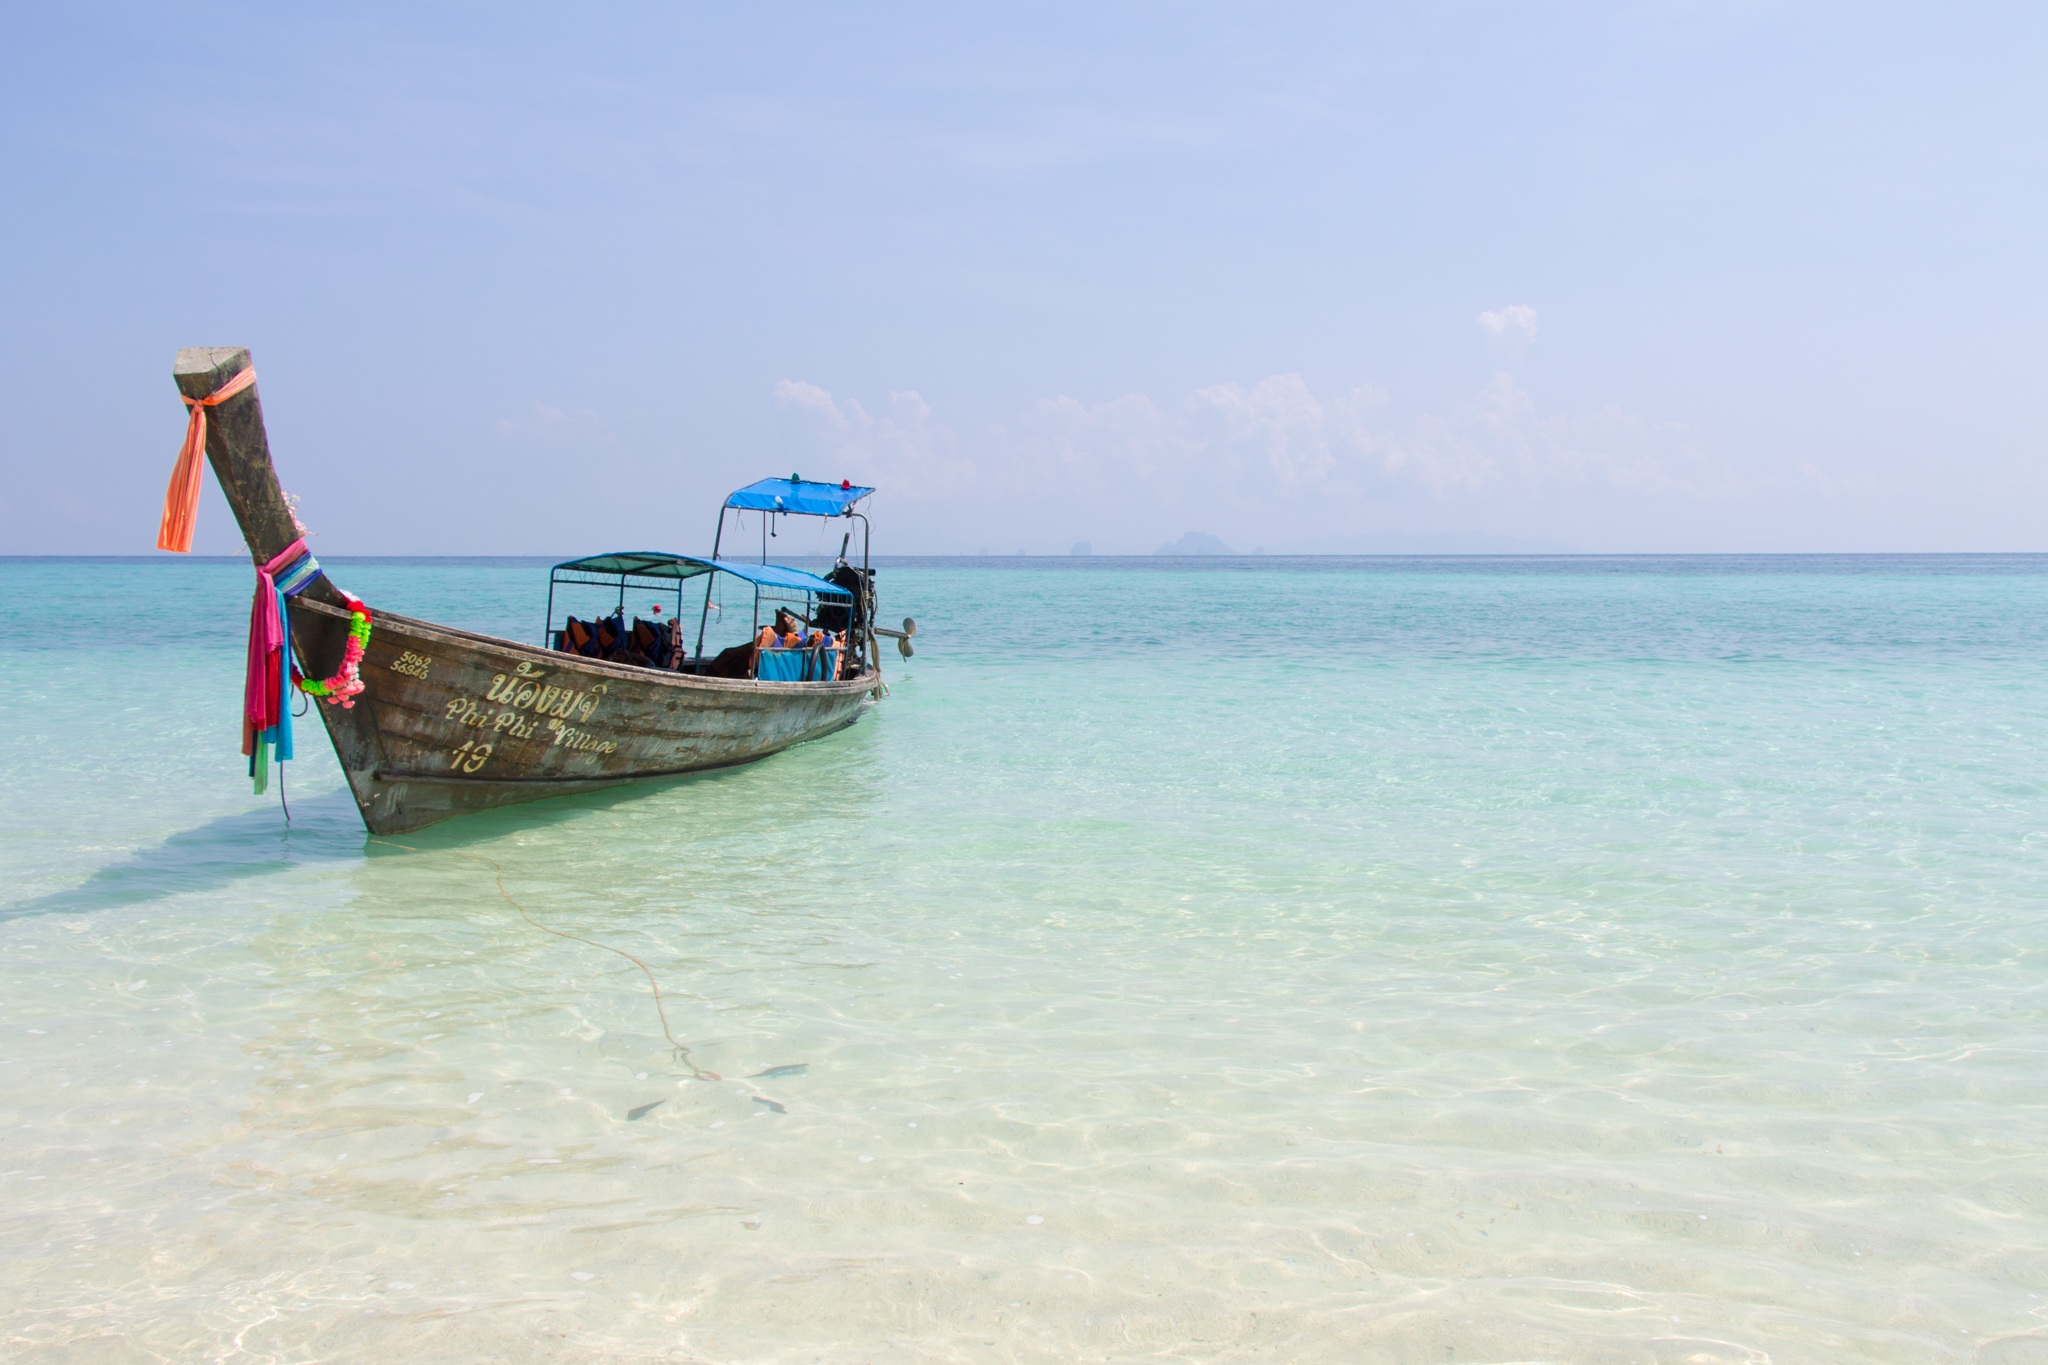
beach, landscape, sea, coast, water, nature, sand, ocean, sky, sun, boat, shore, view, ship, summer, vacation, tourist, travel, transportation, transport, vehicle, tropical, journey, holiday, bay, island, blue, tourism, trip, cruise, sunny, tour, relaxation, caribbean, fishing vessel, long tail boat